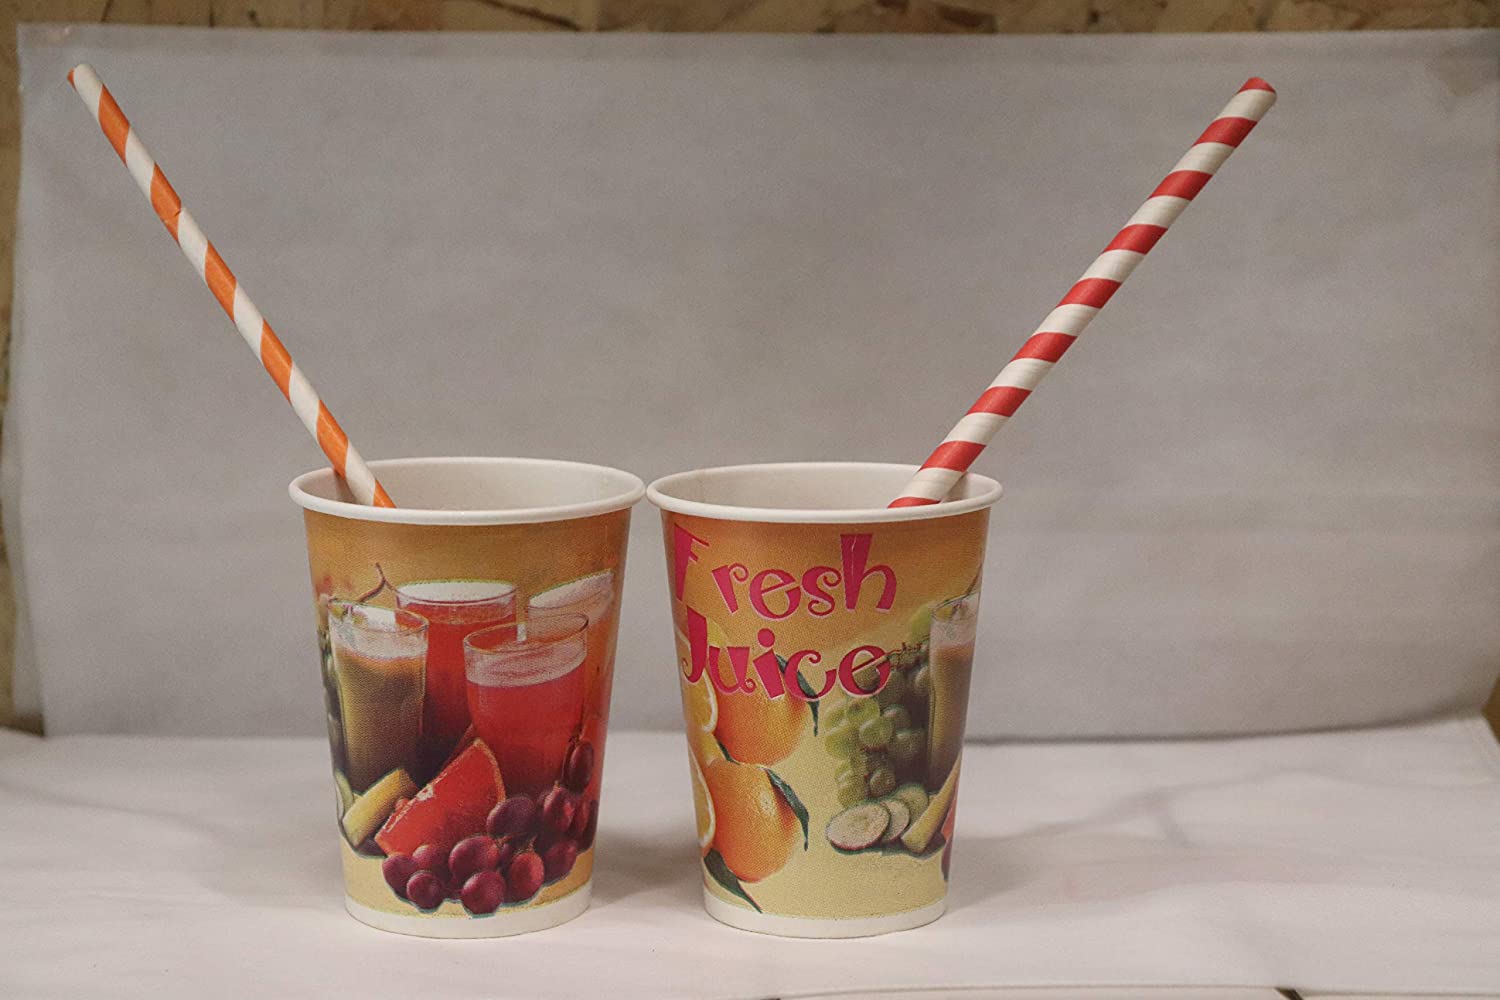
Label: paper